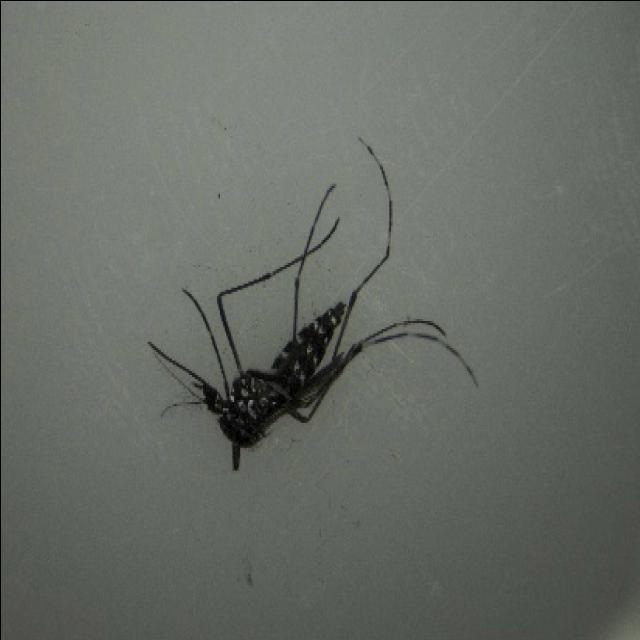
Species: aedes_albopictus